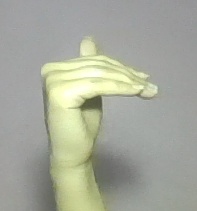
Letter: khaa